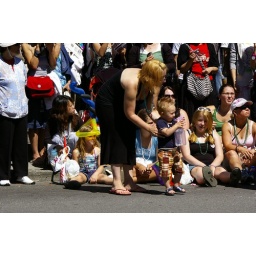
This little boy was squirting water all over the pavement.